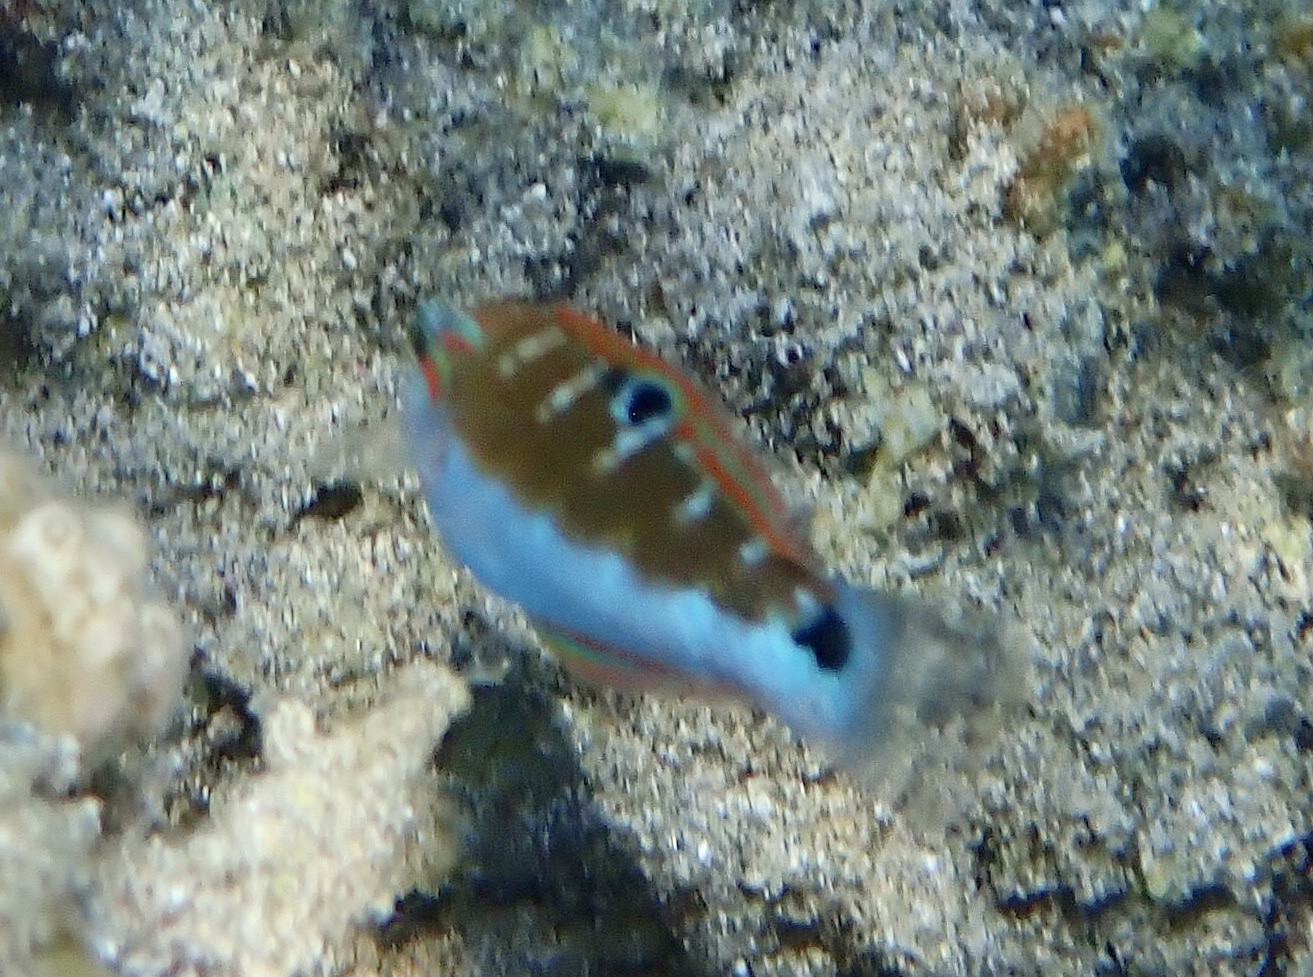
Thalassoma lunare (Moon Wrasse)